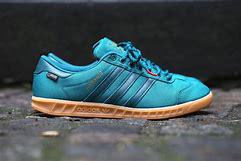
Brand: Adidas
Model: Hamburg